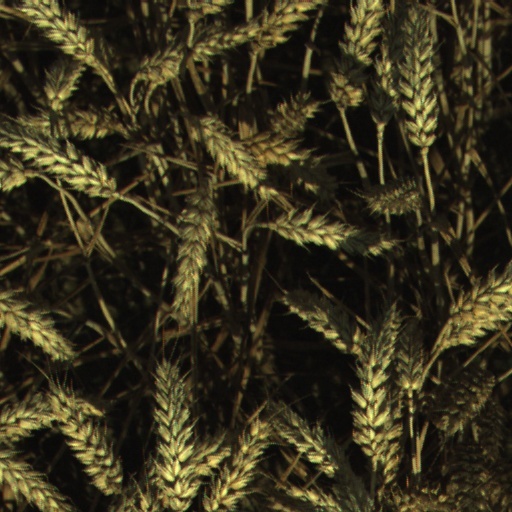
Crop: wheat